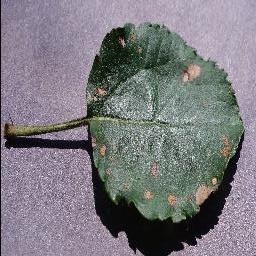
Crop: apple
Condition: black_rot